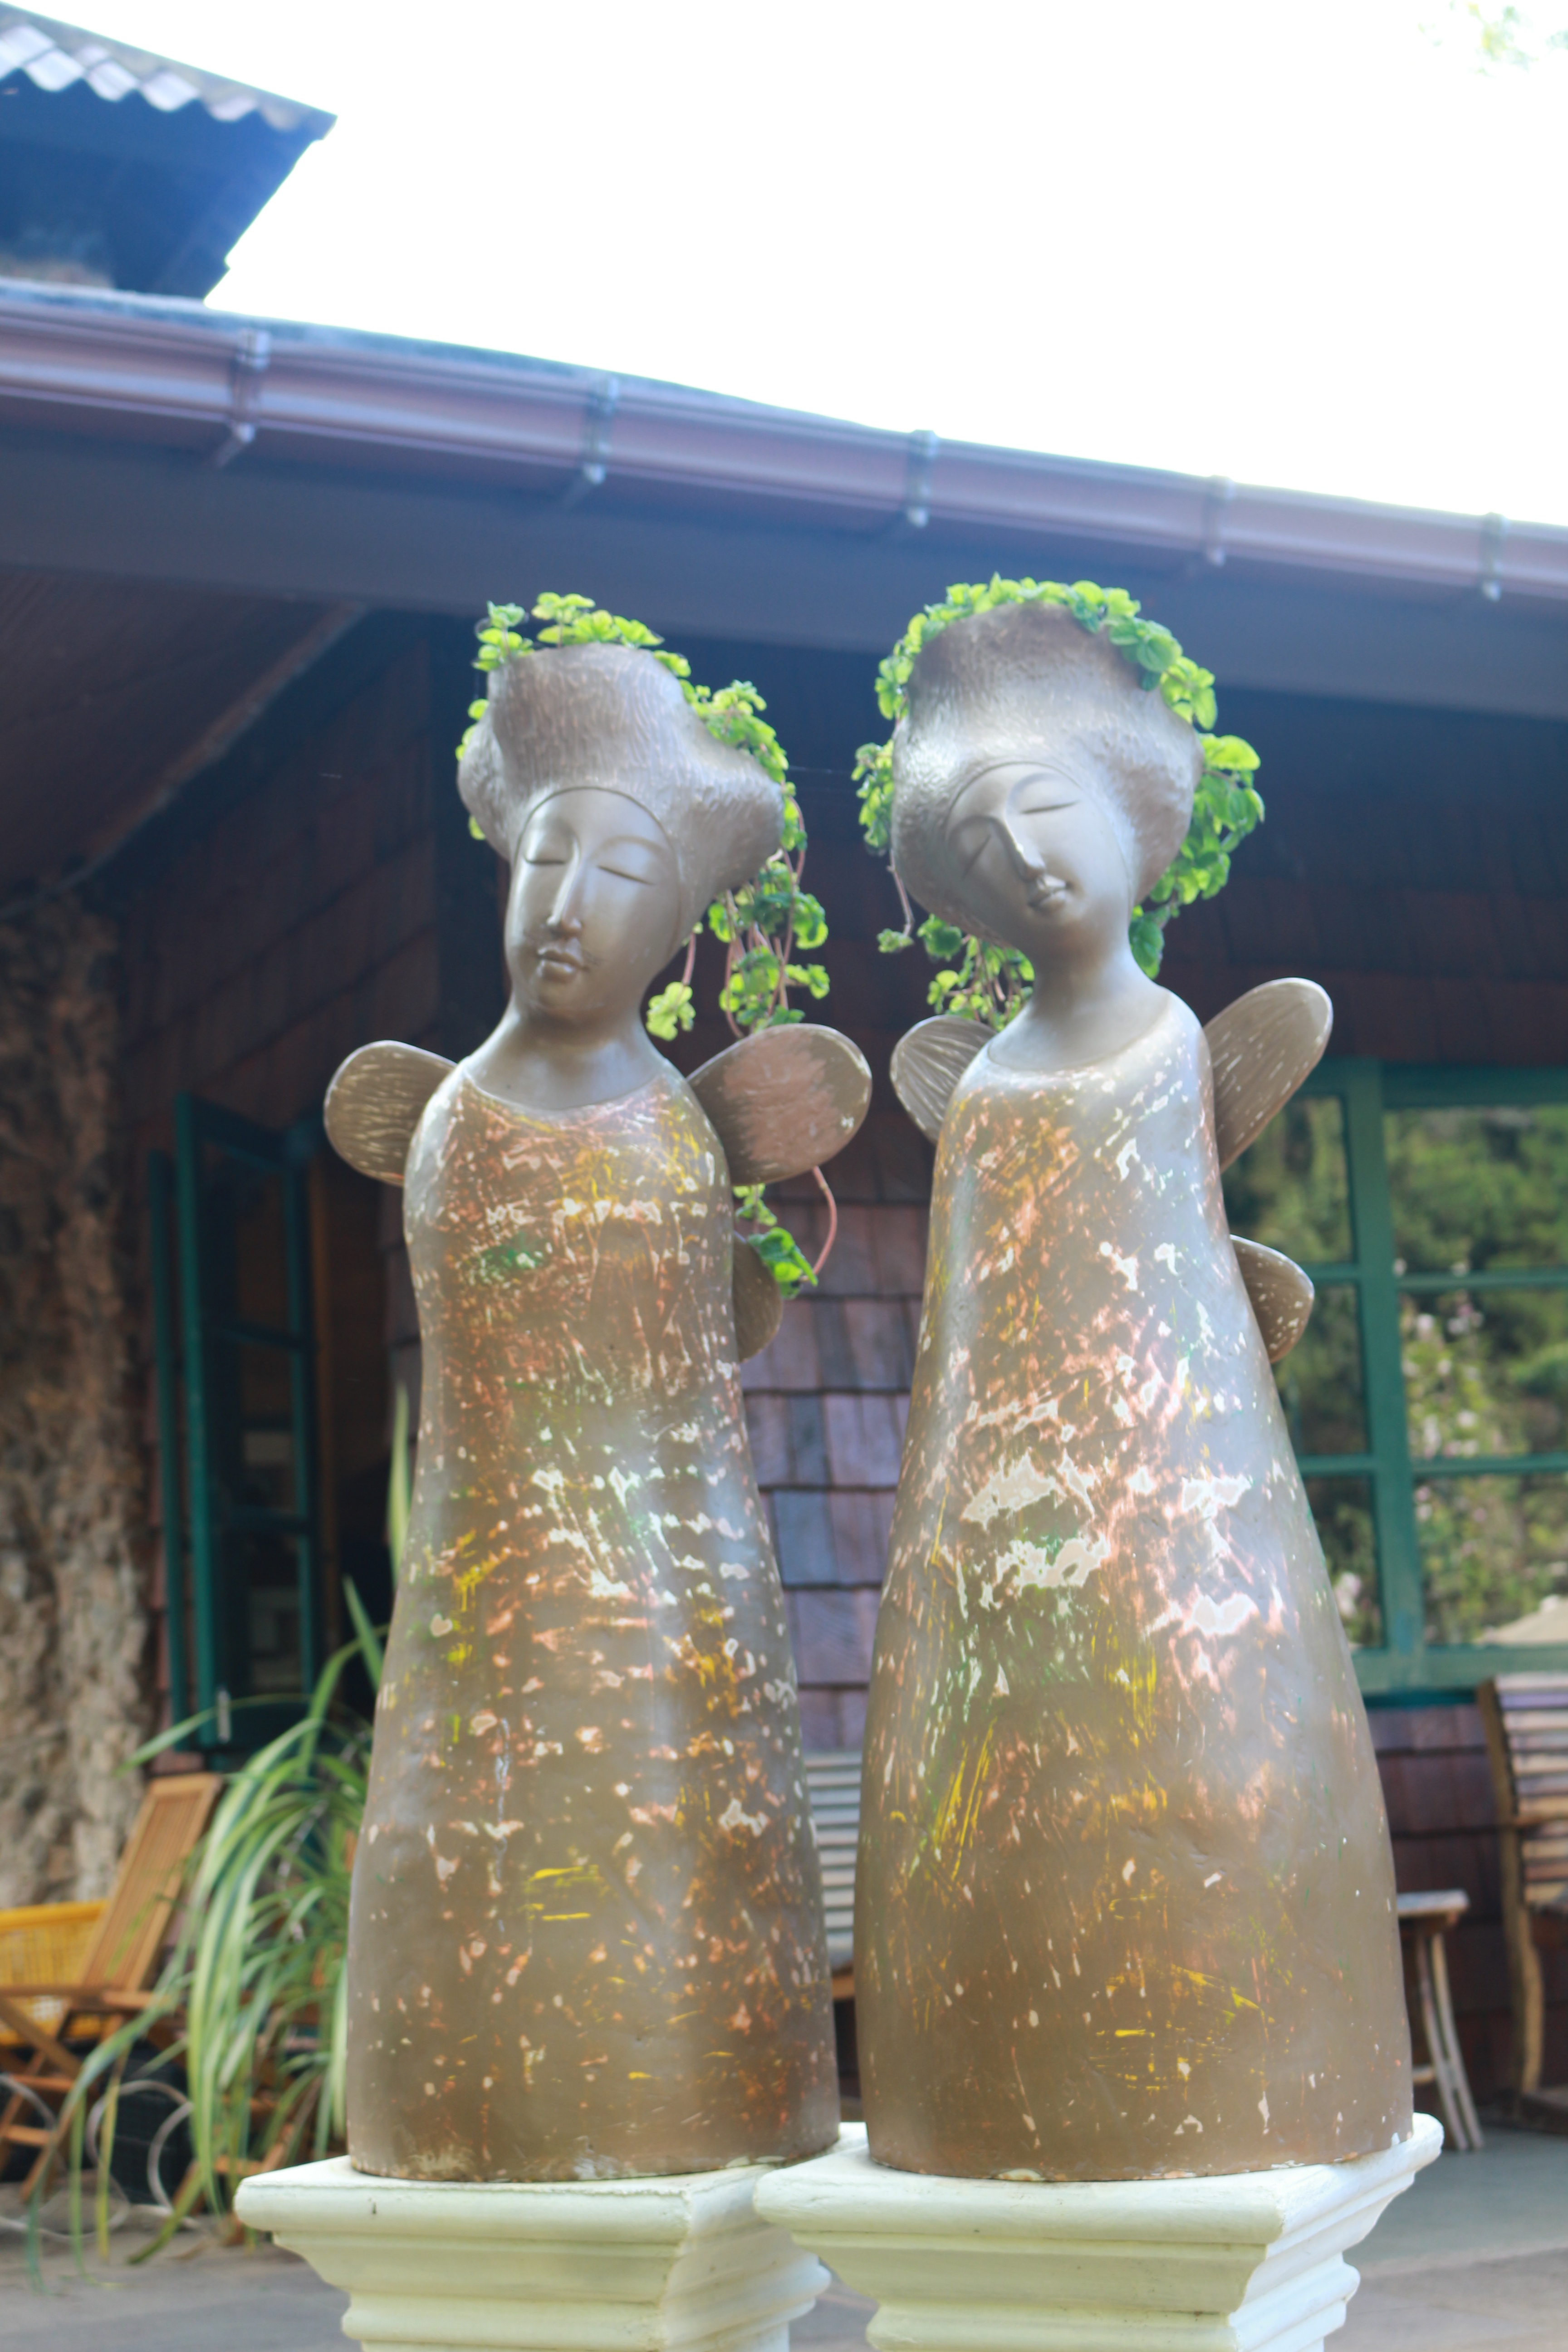
flower, monument, statue, sculpture, art, dress, floristry